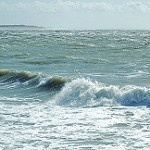
Scene: Outdoor